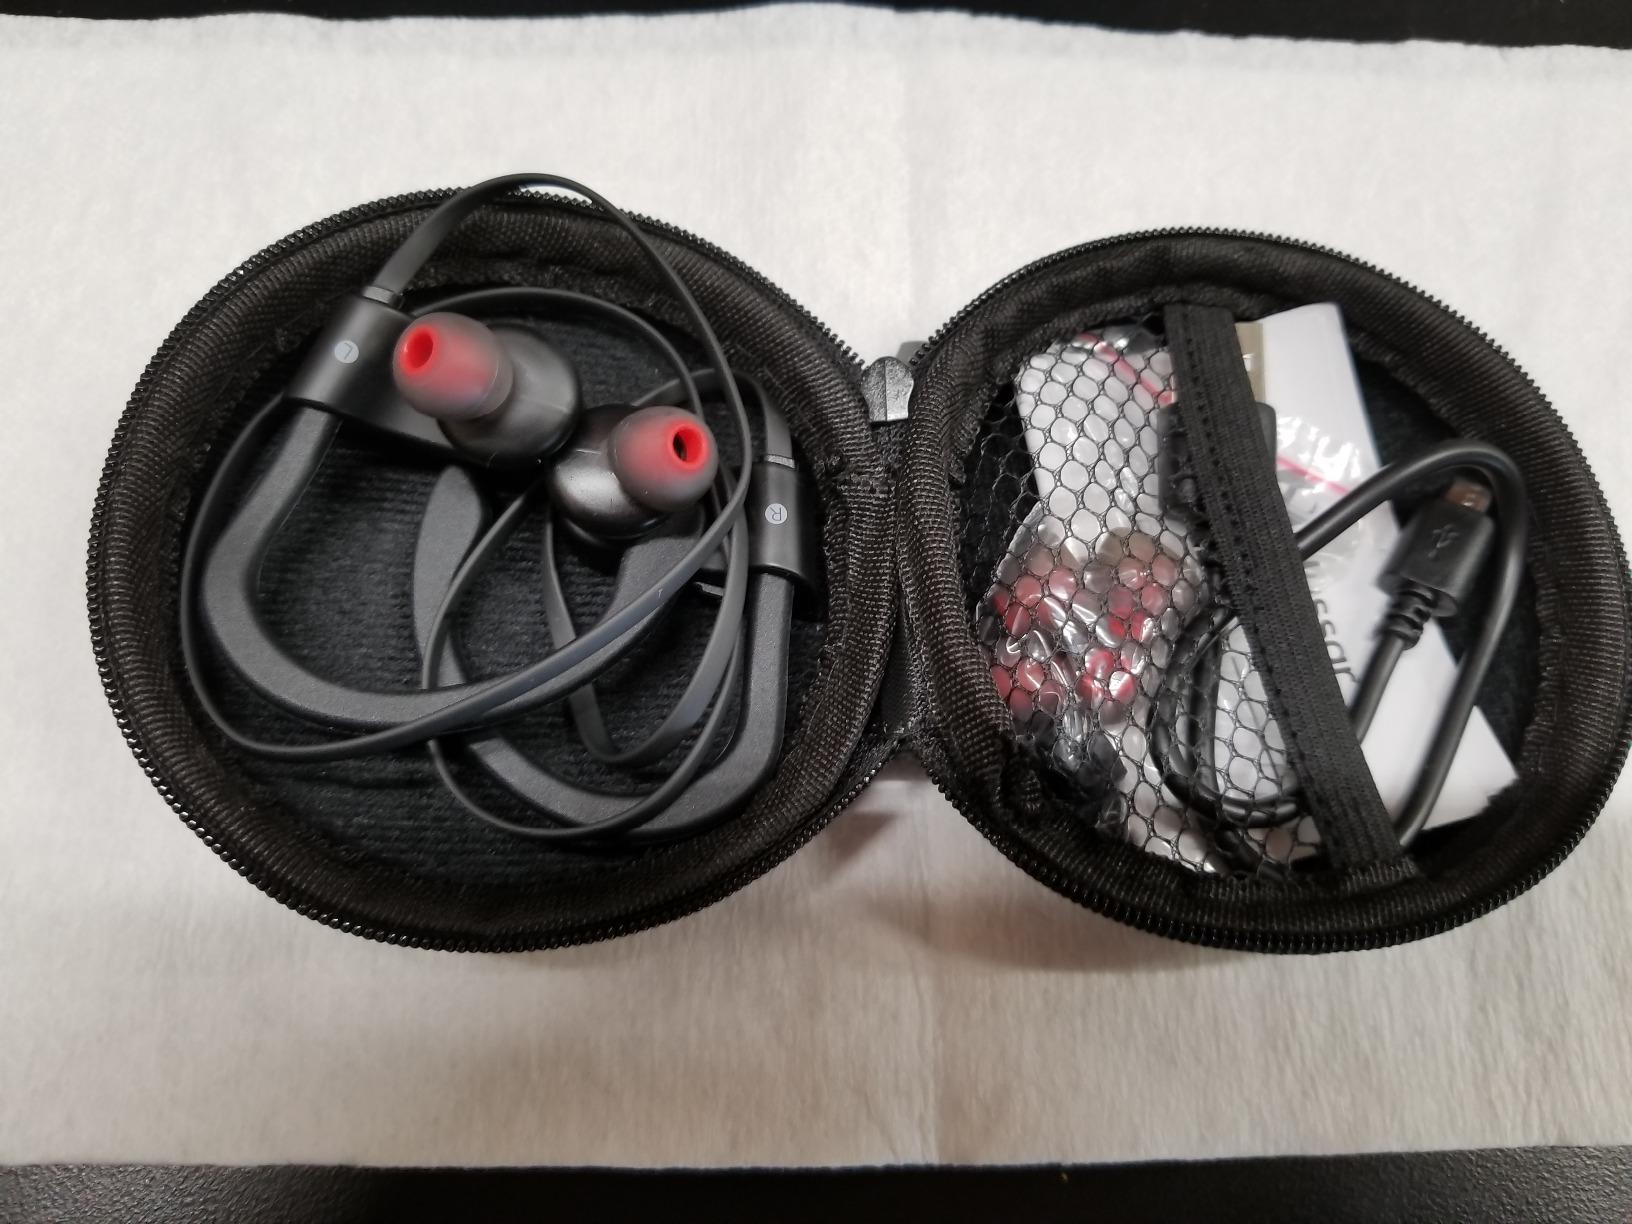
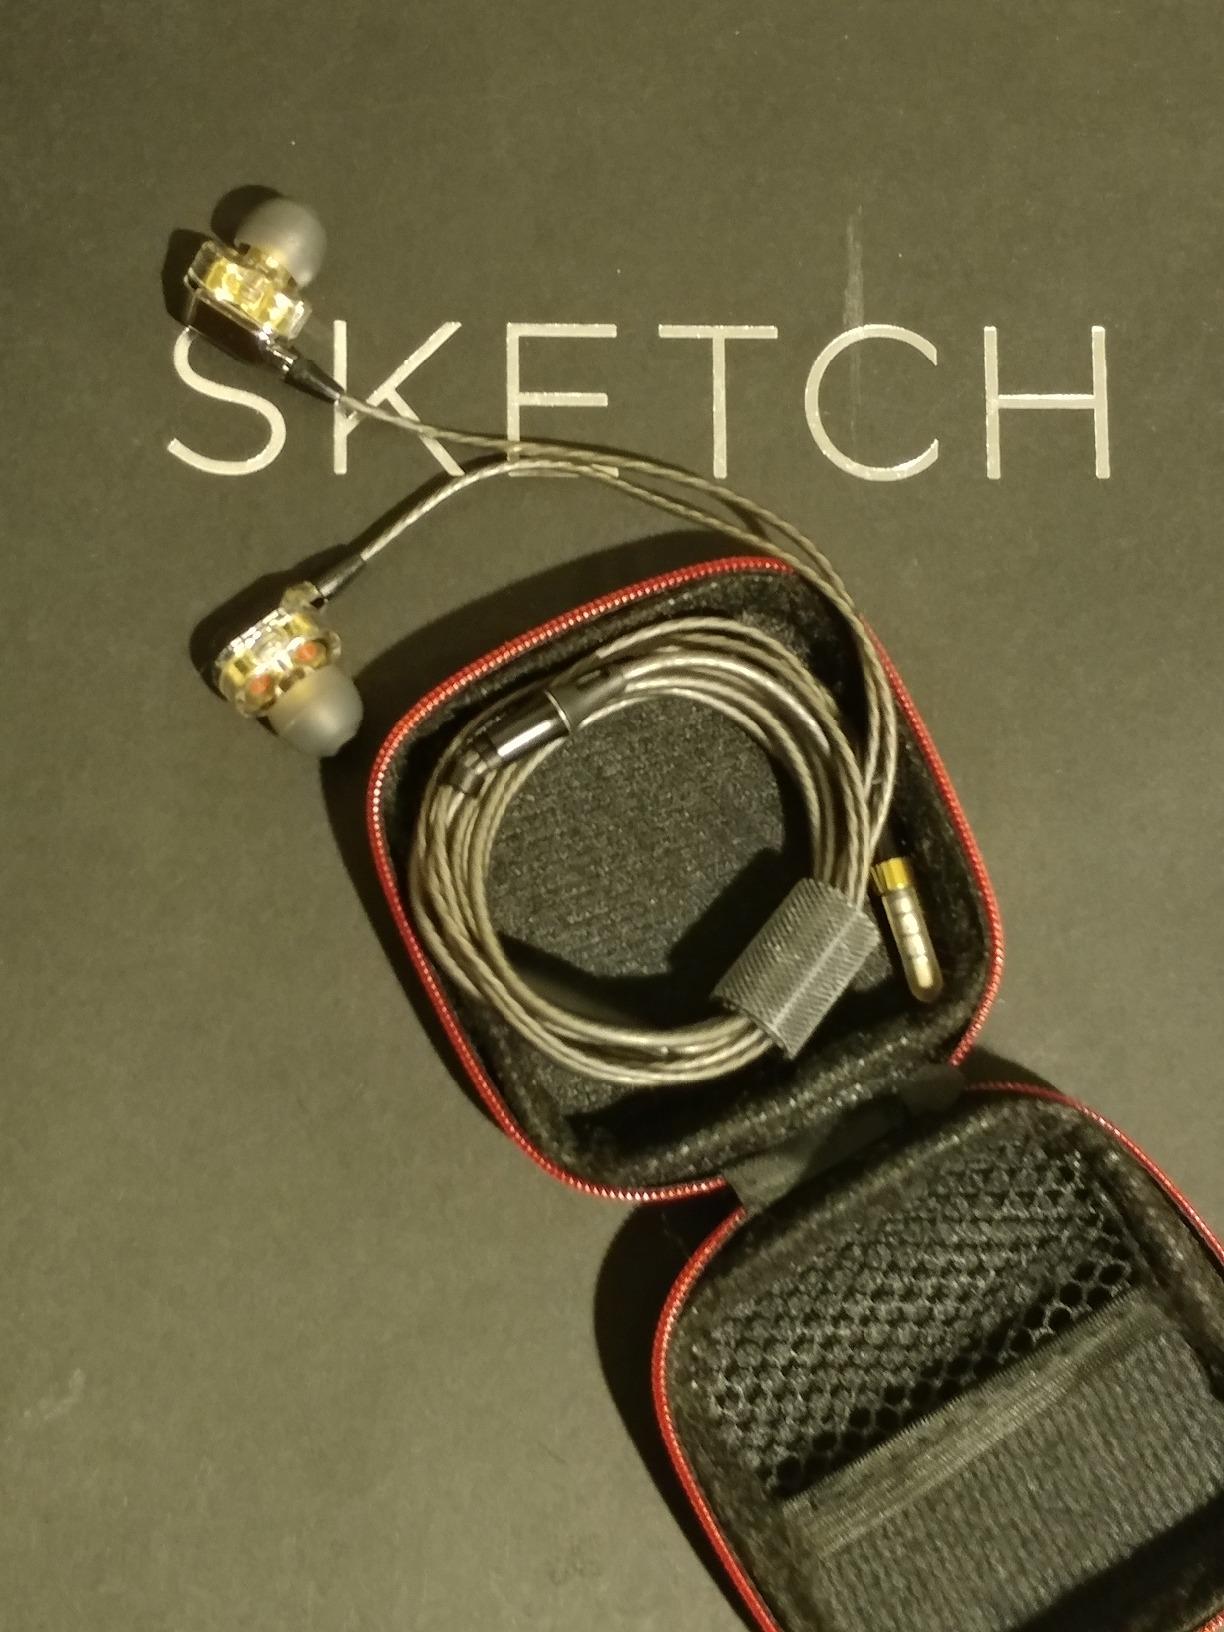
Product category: headphones
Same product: no